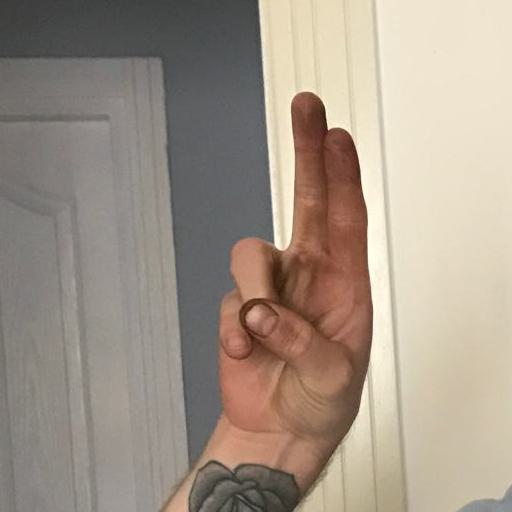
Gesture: two_up